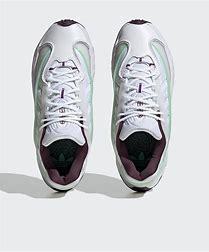
Brand: Adidas
Model: Oznova